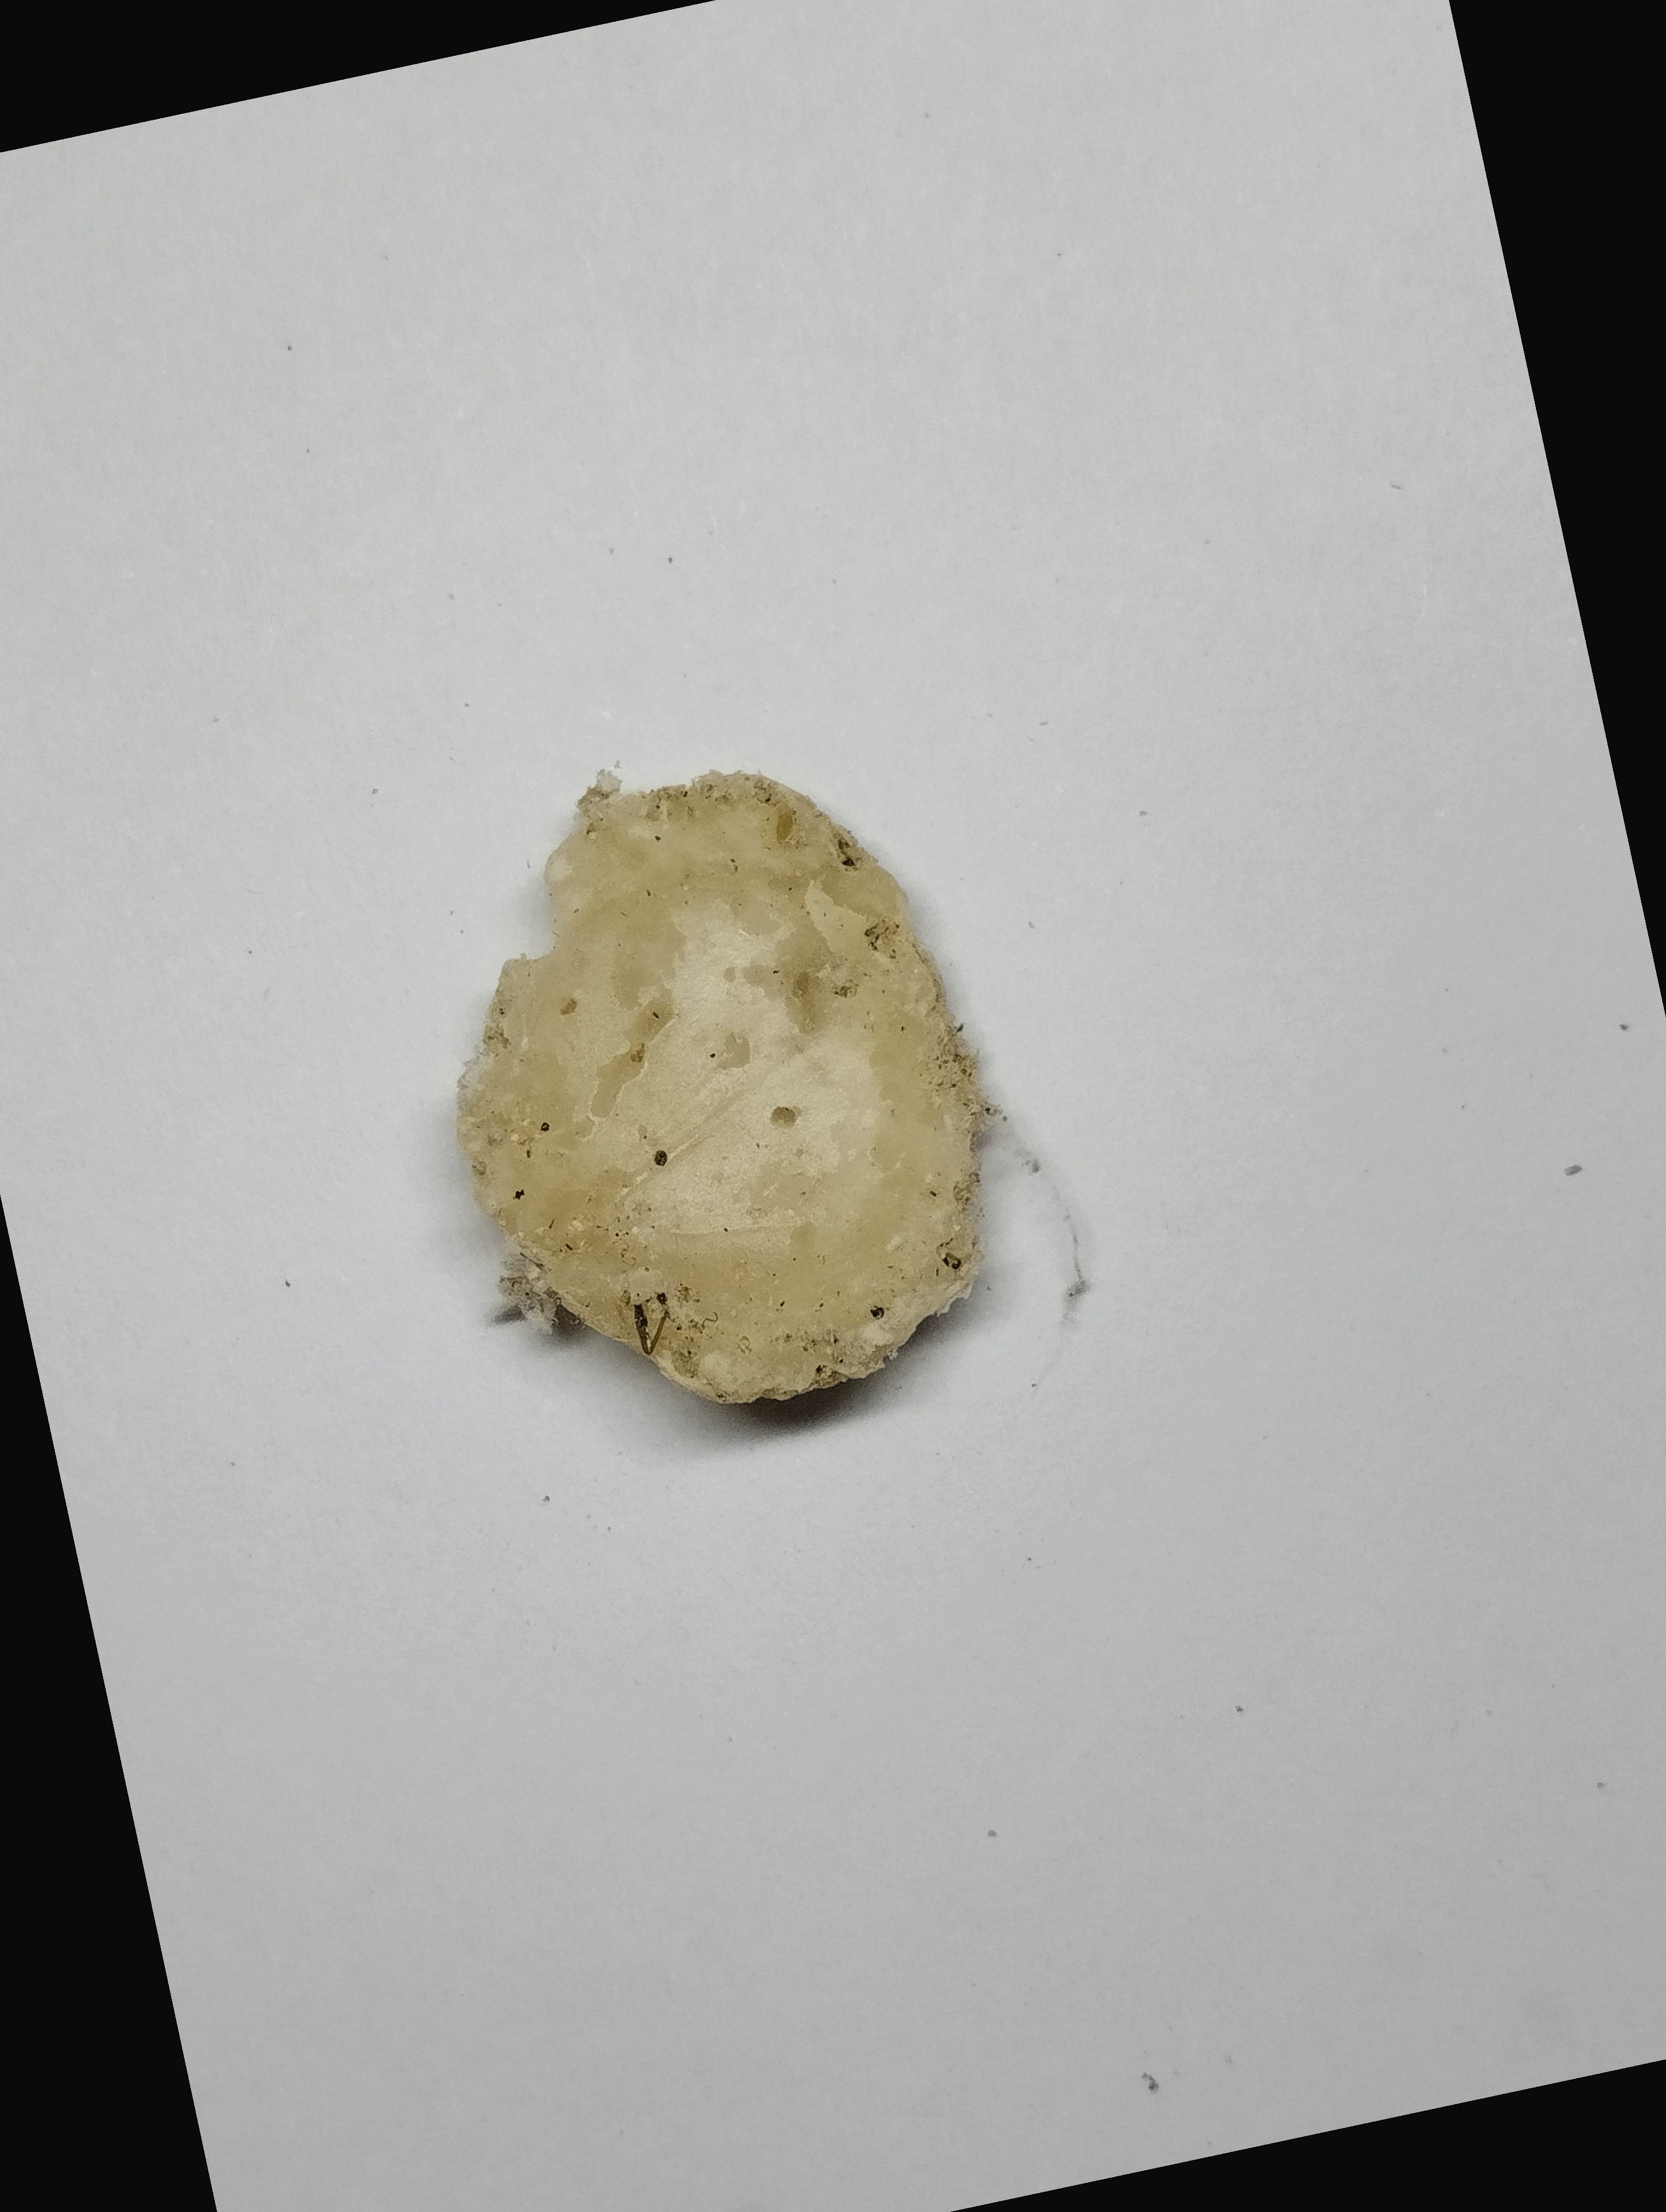
Label: rusak (damaged seed)